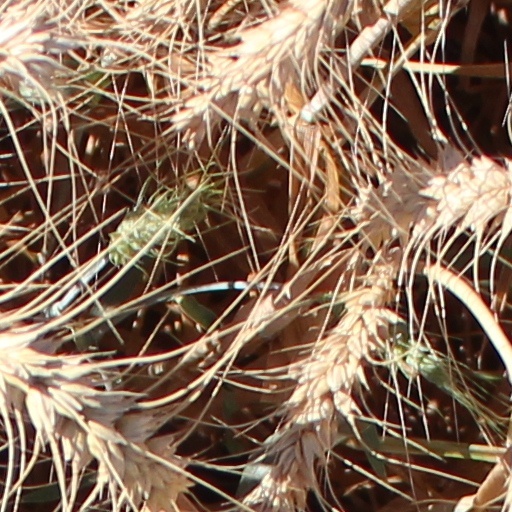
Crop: wheat